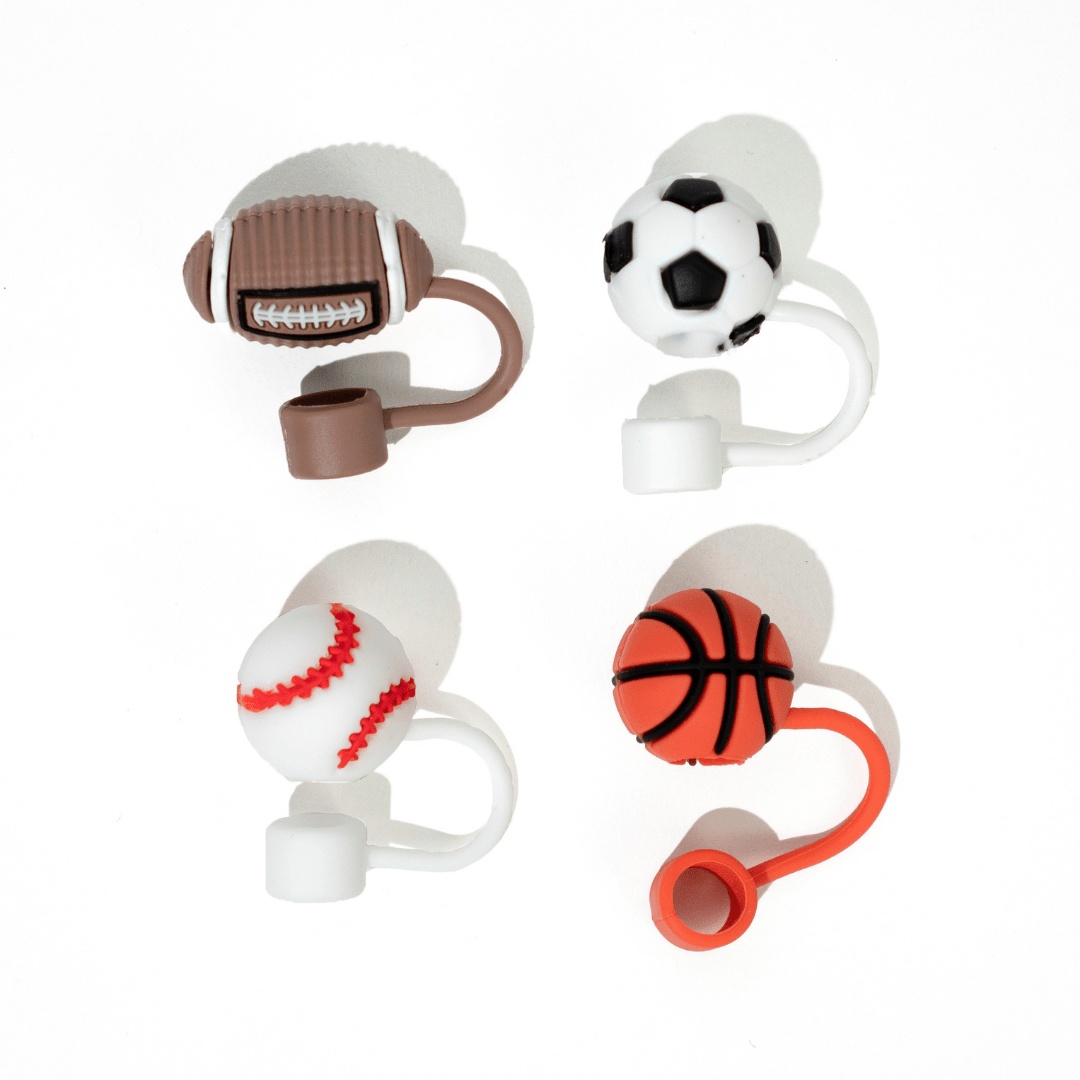
Game Day Straw Toppers
Score big with this 4-pack of sports-themed straw toppers, perfect for athletes, fans, and little MVPs! Whether it’s game day, practice, or a sporty birthday party, these fun toppers add energy to every sip with football, baseball, basketball, and soccer ball designs. A playful way to show off your team spirit while keeping your drink covered. Includes : 1 football straw topper 1 baseball straw topper 1 basketball straw toper 1 soccer ball straw topper These cute, silicone tumbler straw toppers act as straw covers to protect your straw's opening from pesky germs getting inside. Give your cup a makeover with our straw accessories to sip and smile all day long. Features : Clean Drinking: Protects your straw from dirt and germs Easy-to-Wash: while hand-washing is recommended, these are dishwasher-safe (top rack) Mix & Match: There are many different straw topper designs to choose from to personalize your water bottle Compatible with any 10mm straws (including Stanley 30oz & 40oz)
Brand: CharCharms
Category: Home & Garden > Kitchen & Dining > Kitchen Tools & Utensils > Kitchen Organizers > Straw Holders & Dispensers